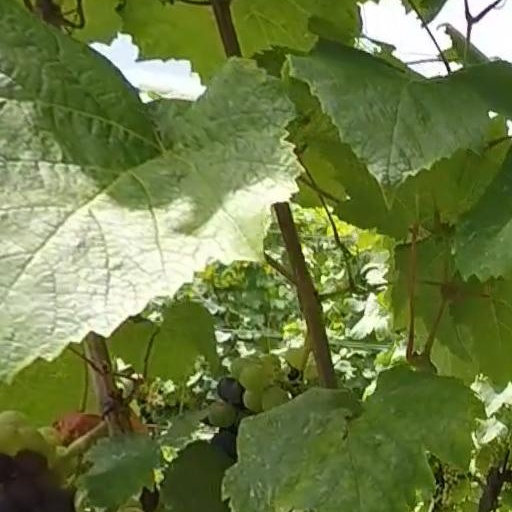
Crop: grape